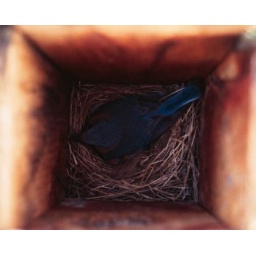
Tree Swallow builds nest in newly constructed bird houses at Fenner Nature Center, Lansing Michigan.